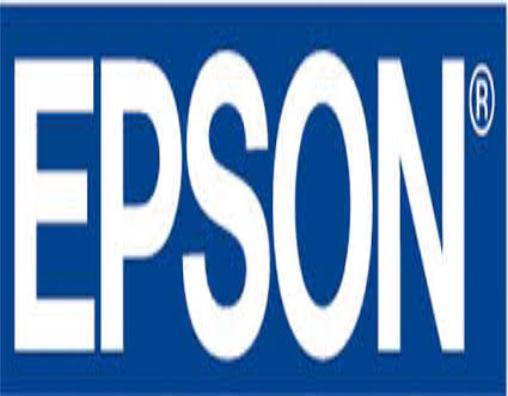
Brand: EPSON
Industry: Electronic